Hugo Almeida

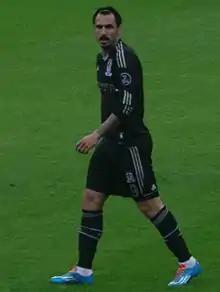
Almeida at Beşiktaş in 2014

On Christmas Eve 2010, after scoring 11 goals in 21 official games for Bremen during the season, Almeida joined Beşiktaş in the Süper Lig, having agreed to a three-and-a-half-year contract for €2 million. On 11 May 2011, he converted his penalty in the shootout as the Istanbul team won the Turkish Cup against İstanbul Başakşehir (4–3, 2–2 after extra time).